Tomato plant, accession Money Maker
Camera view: vertical (180 deg); turntable rotation: 0 degrees
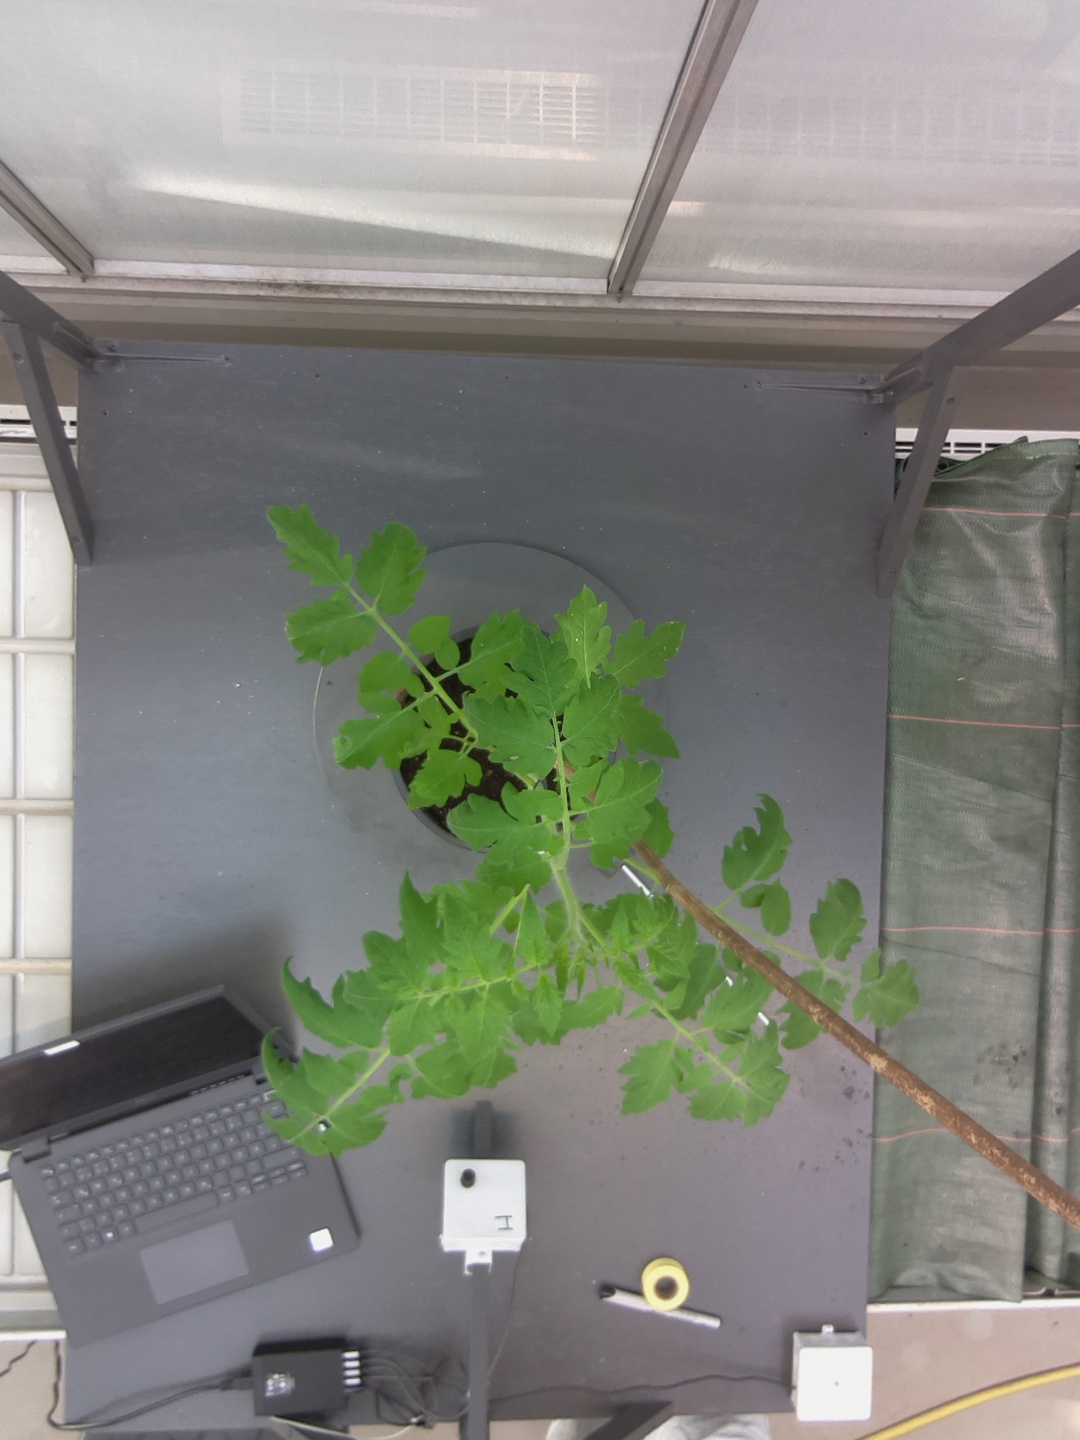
BBCH growth stage 16: 12 of true leaves visible